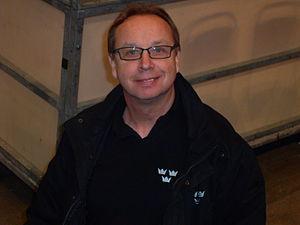
Pär Mårts est un joueur professionnel puis entraineur suédois de hockey sur glace. Il entraine en ce moment l'équipe nationale suédoise.